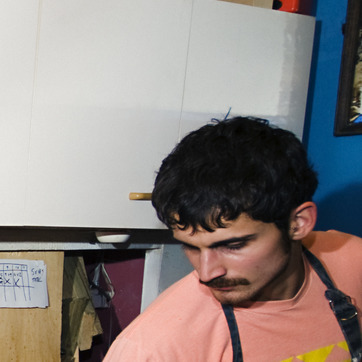
Material: hair